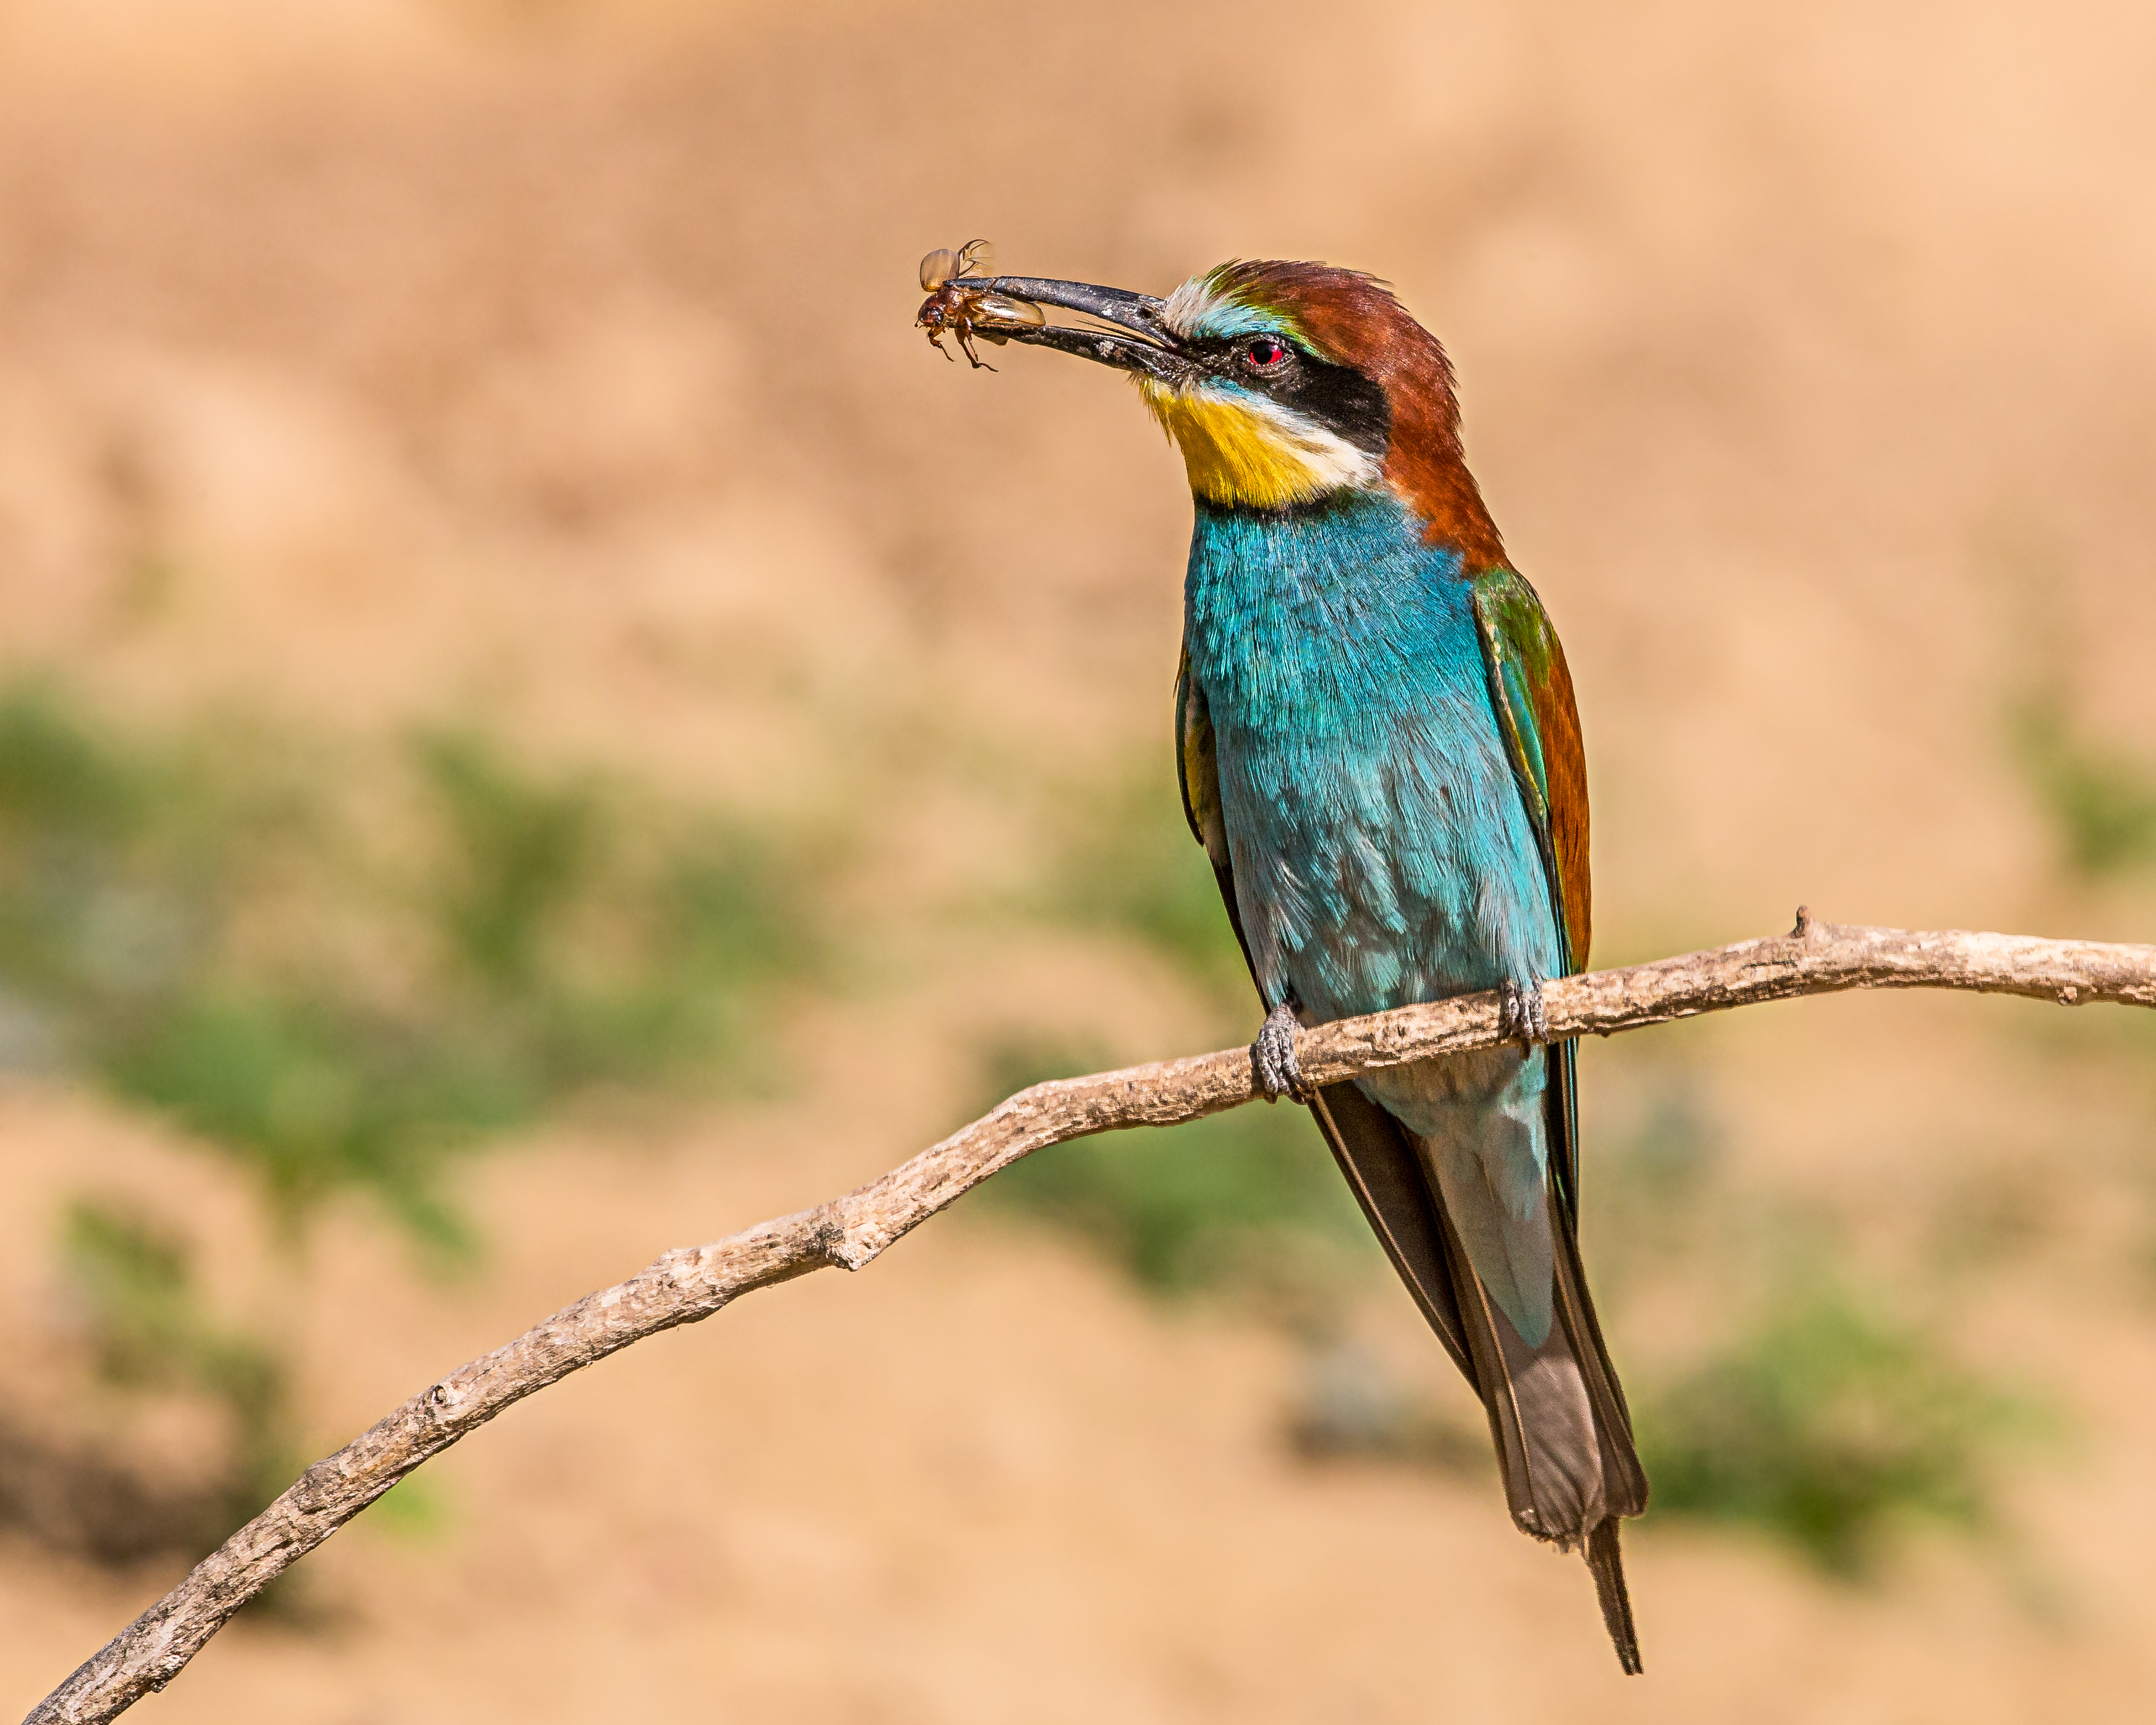
branch, bird, explore, wildlife, beak, fauna, vertebrate, hungary, explored, roller, perched, andymorffew, morffew, naturethroughthelens, beatle, beeeater, sakertours, coraciiformes, bee eater, perching bird